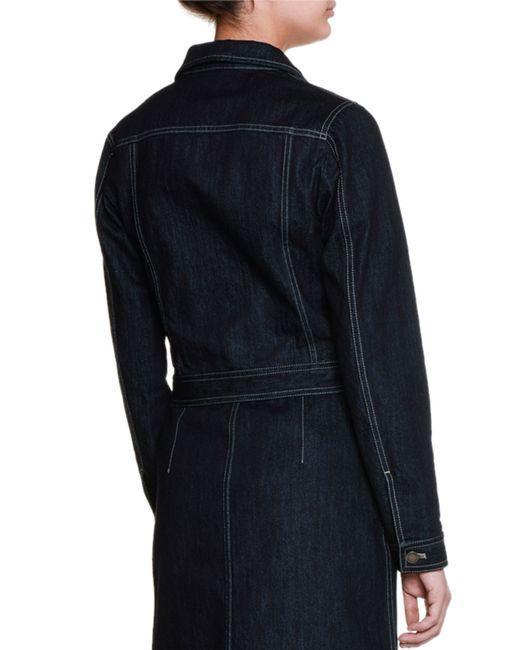
midikleid aus Denim mit Spitzenbesatz und Gürtel